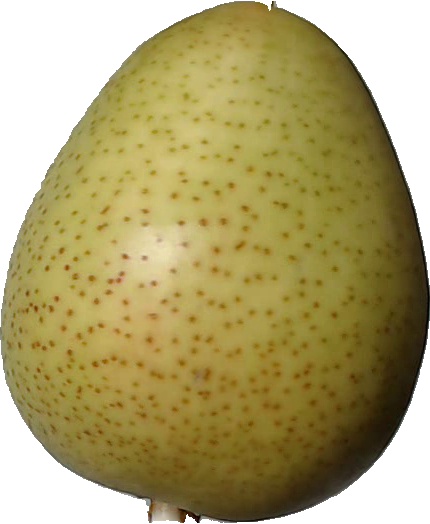
Label: pear_1